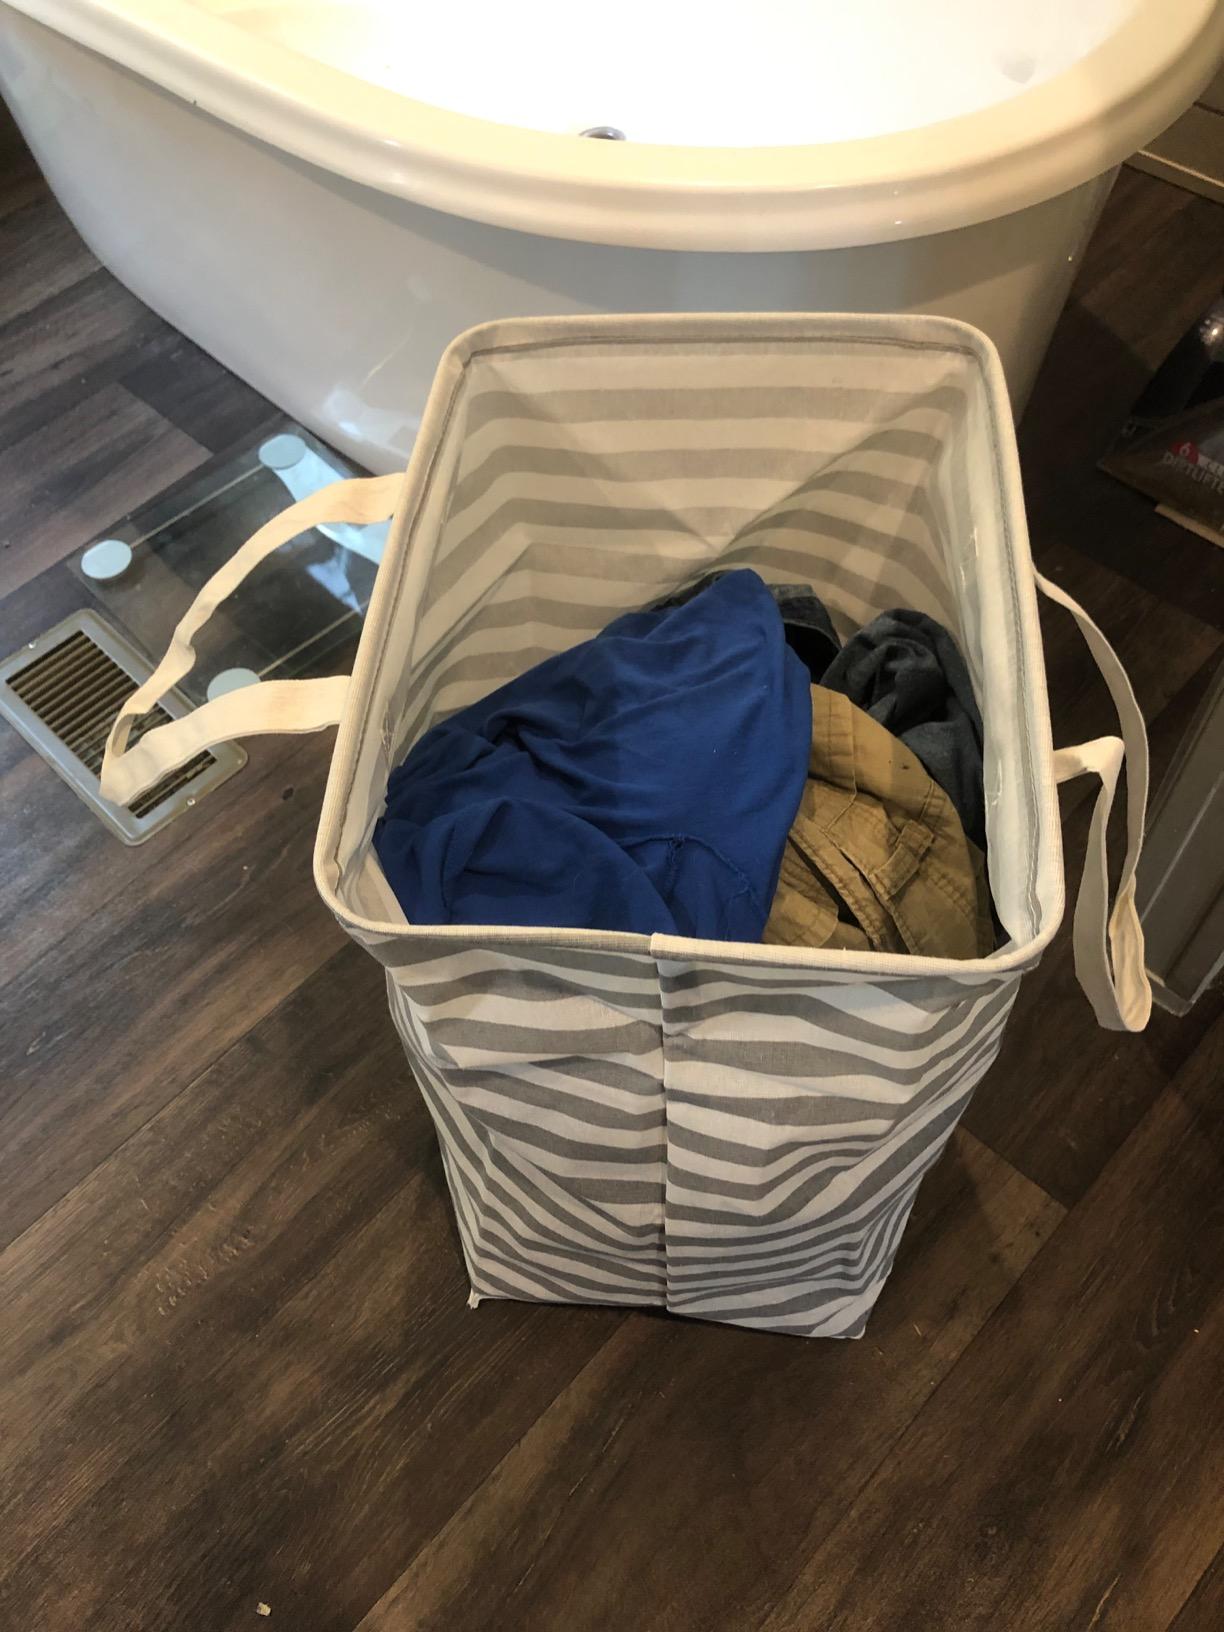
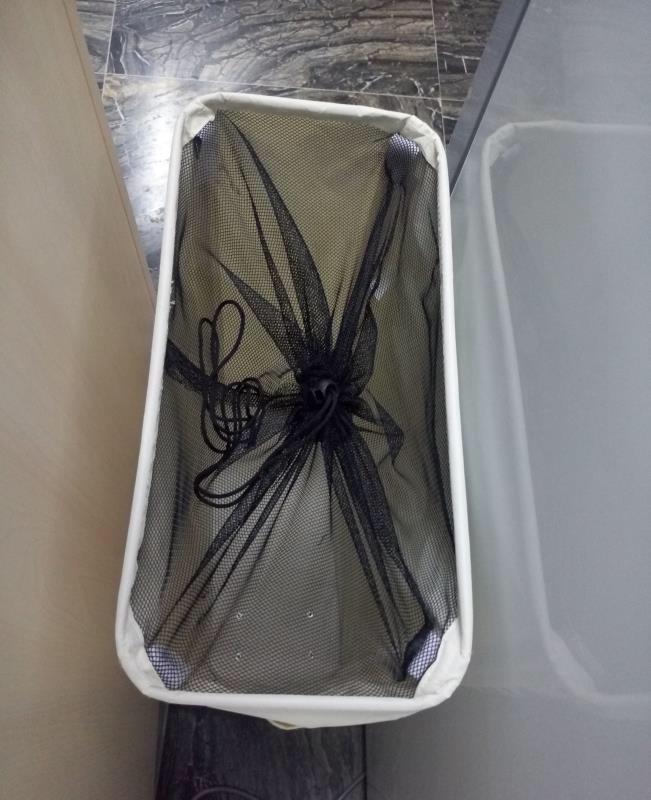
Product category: items_hamper
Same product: no